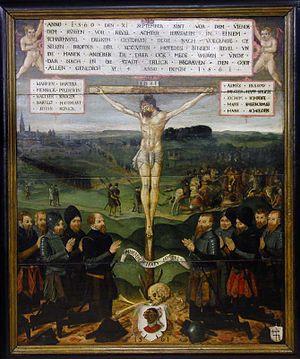
La Maison de la confrérie des Têtes Noires ou Maison des Têtes Noires est un bâtiment de Tallinn en Estonie.